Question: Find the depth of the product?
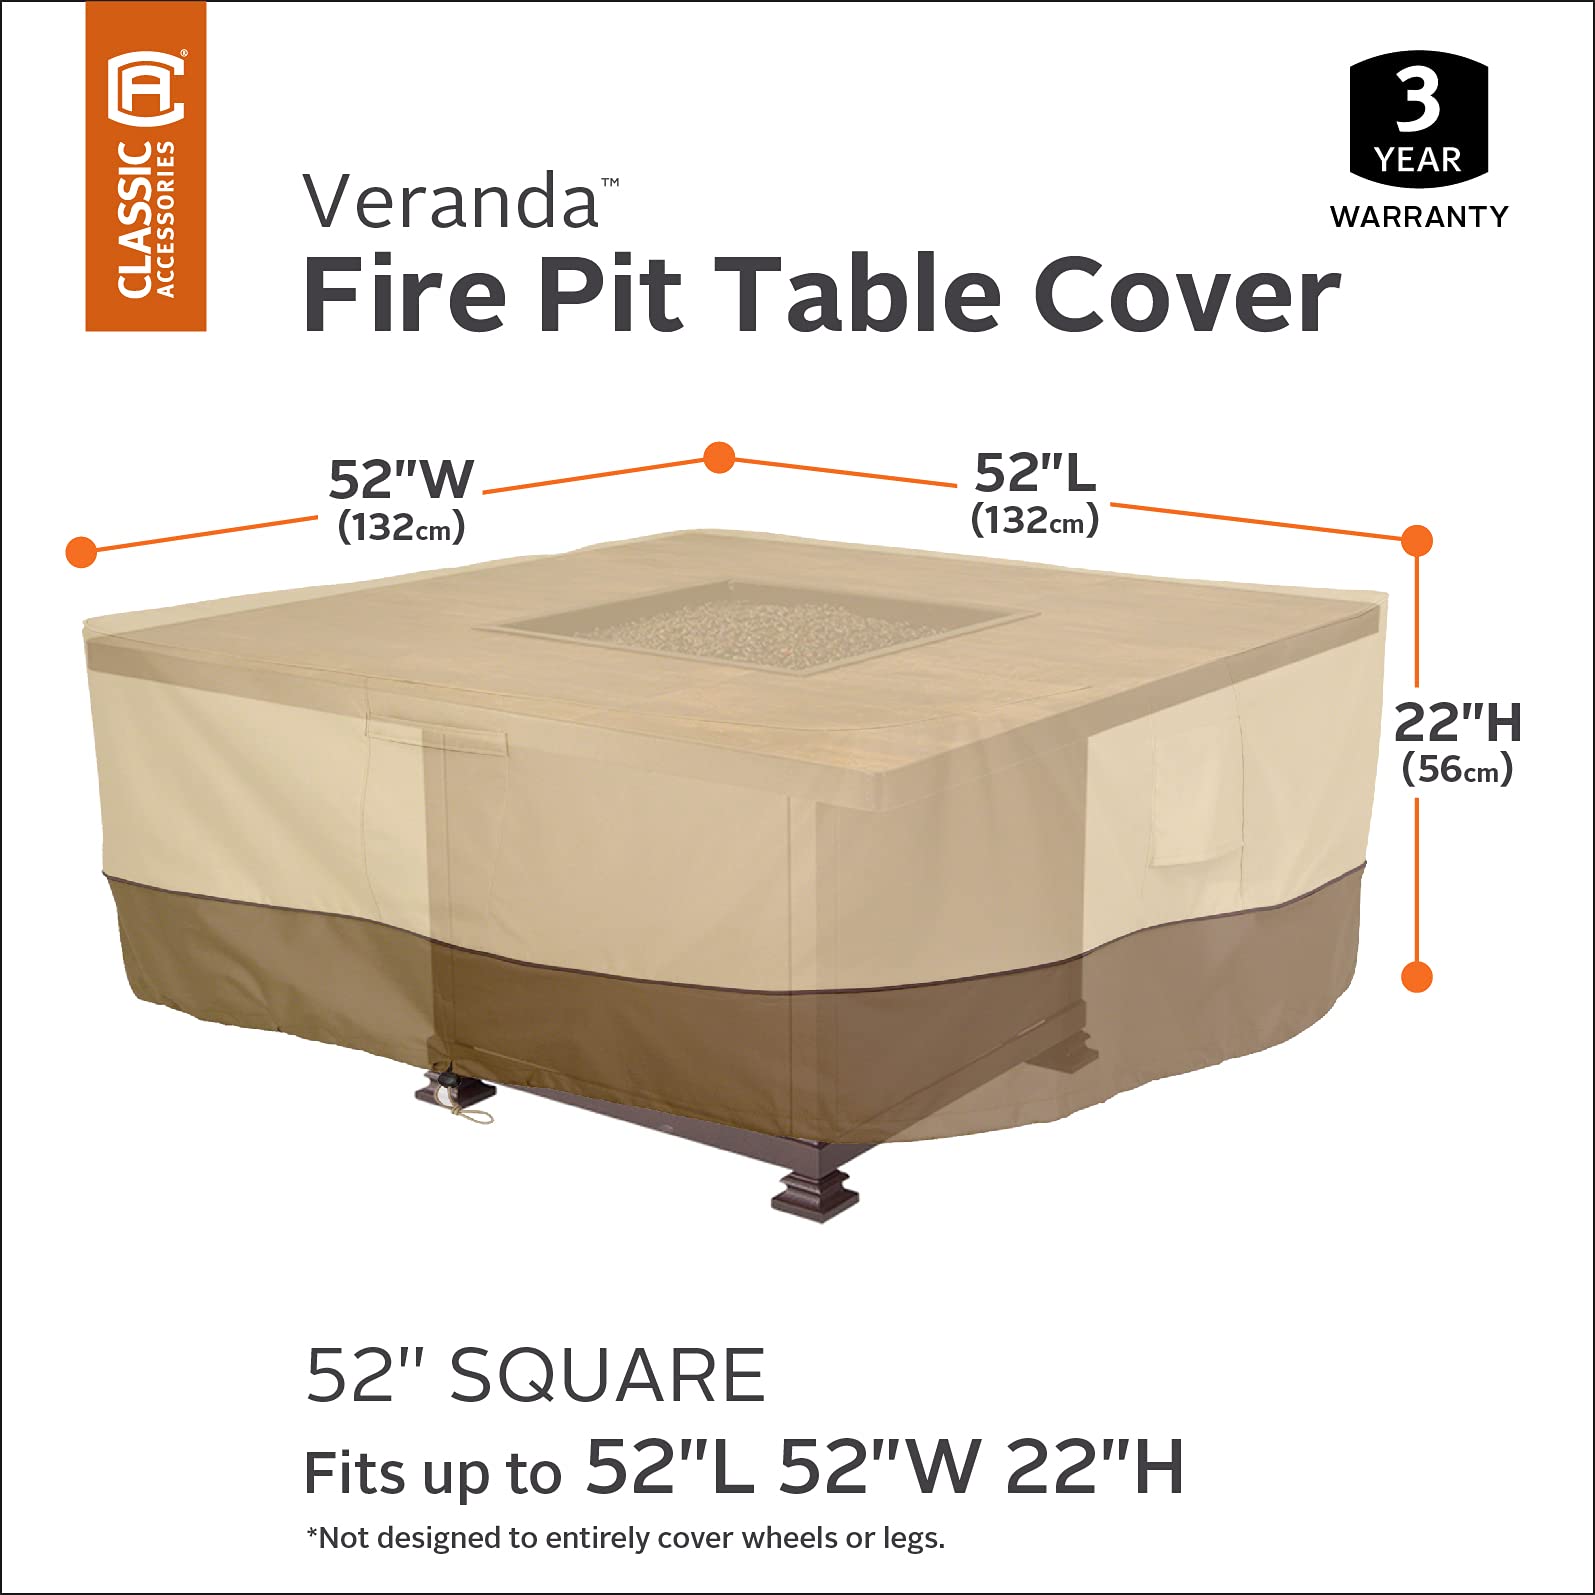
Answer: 56.0 centimetre